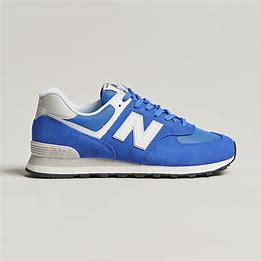
Brand: New
Model: Balance New Balance 574